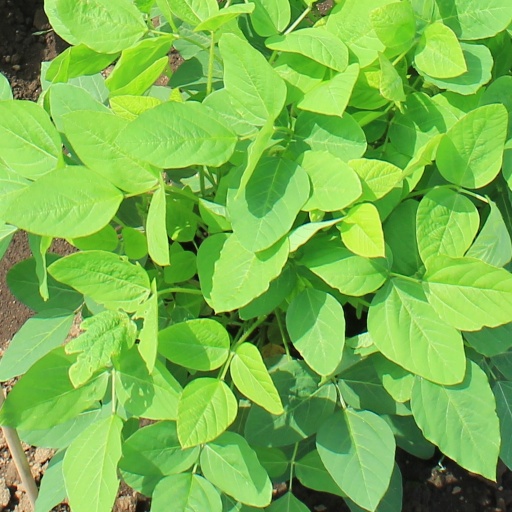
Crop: soybean